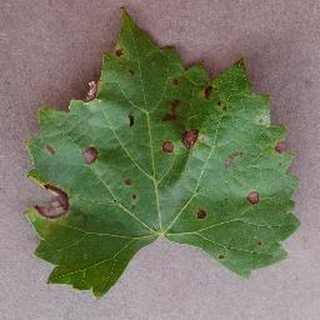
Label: grape_black_rot